François-René de Chateaubriand

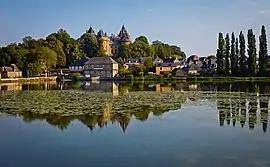
The château de Combourg, where Chateaubriand spent his childhood

Born in Saint-Malo on 4 September 1768, the last of ten children, Chateaubriand grew up at his family's castle (the château de Combourg) in Combourg, Brittany. His father, René de Chateaubriand, was a sea captain turned ship-owner and slave trader. His mother's maiden name was Apolline de Bedée. Chateaubriand's father was a morose, uncommunicative man, and the young Chateaubriand grew up in an atmosphere of gloomy solitude, only broken by long walks in the Breton countryside and an intense friendship with his sister Lucile. His youthful solitude and wild desire produced a suicide attempt with a hunting rifle, although the weapon failed to discharge.